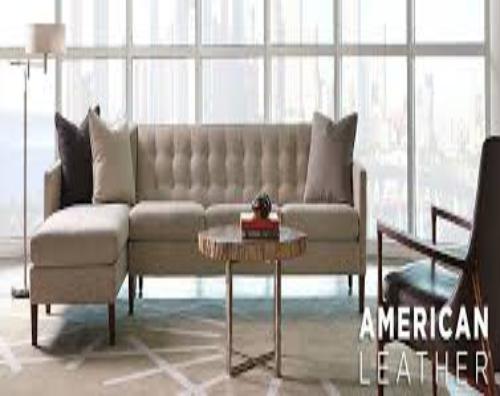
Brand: American Leather
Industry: Necessities